Longfellow–Hastings House

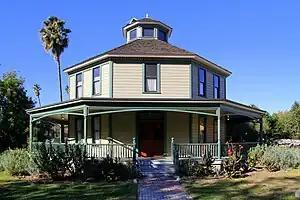

The Longfellow–Hastings House, also known as the Octagon House, is an historic octagon house that was located at 85 South Allen Avenue in Pasadena, California. The house was built in 1893 by Gilbert Longfellow, who had previously built a similar house on the Atlantic coast. The two-story house has a frieze and a dentilated cornice and was originally surrounded by a verandah. It is one of the few octagon houses remaining in the Western United States.